Charles Garabed Atamian

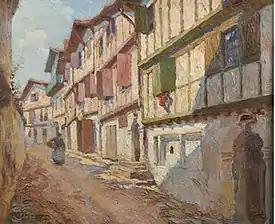
Alley in Saint-Jean-de-Luz

Note that he exhibited regularly at the Salon of the Société Nationale des Beaux-Arts from 1913 to 1945 and at the Salon des Independants from 1938 to 1945.